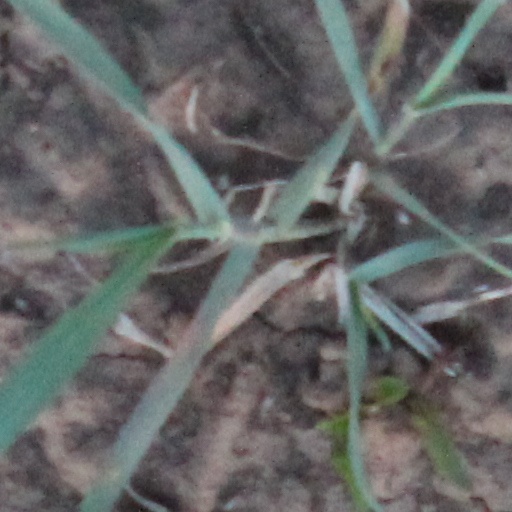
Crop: wheat